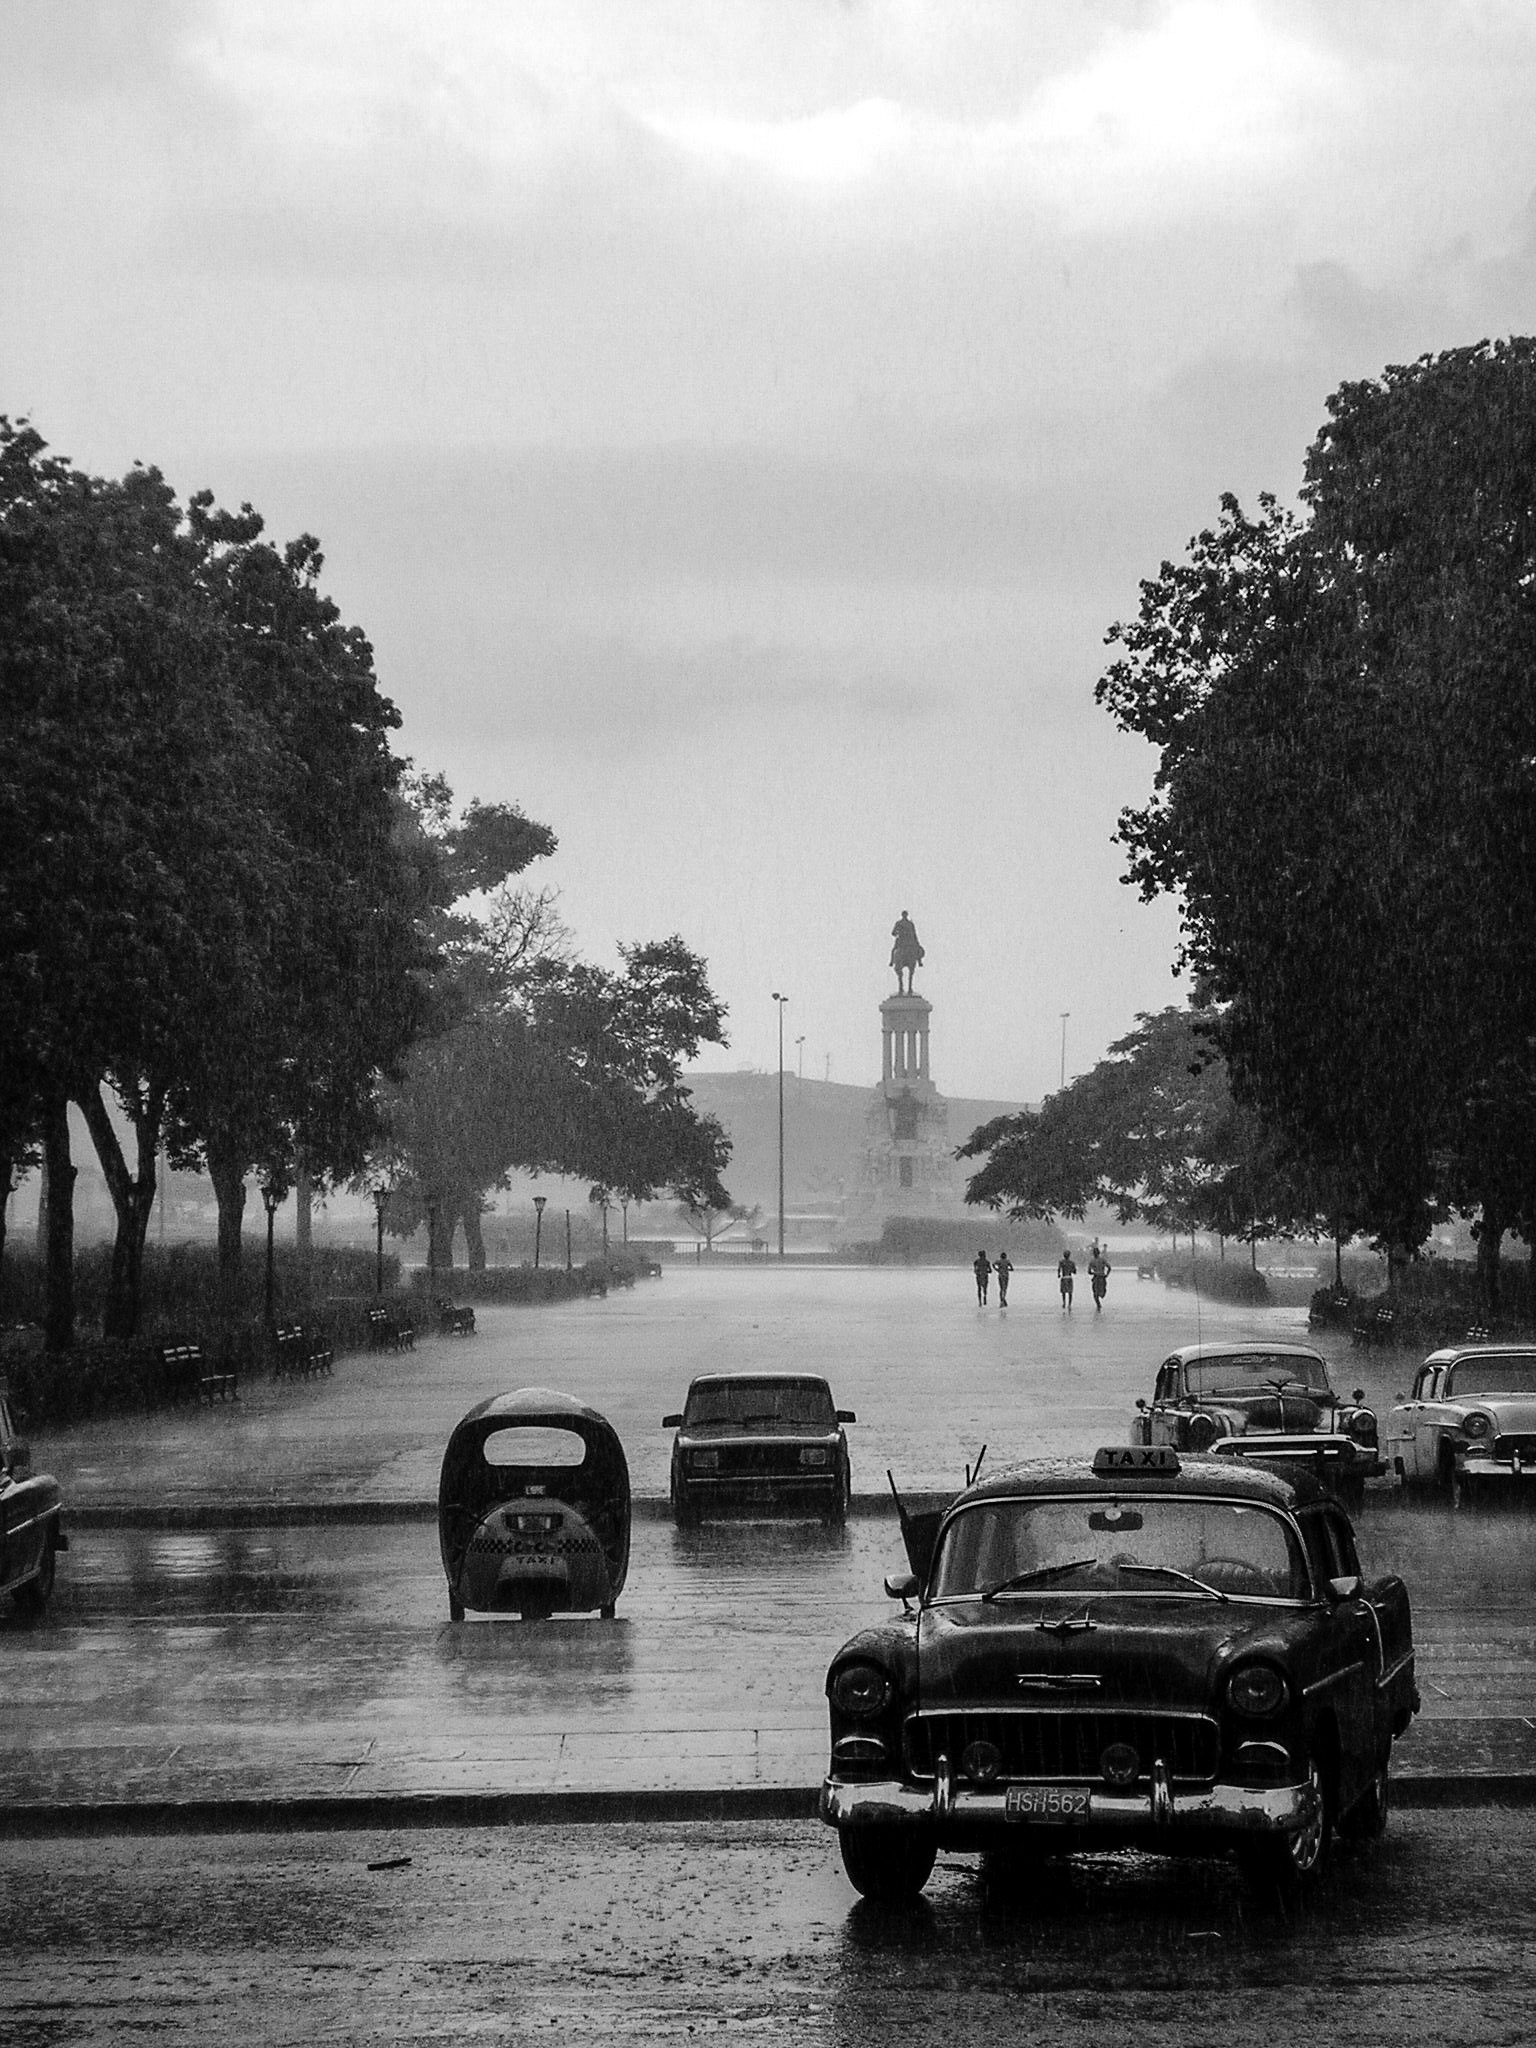
tree, black and white, road, car, photography, morning, rain, vehicle, weather, auto, black, monochrome, waterway, cuba, thunderstorm, monochrome photography, atmospheric phenomenon